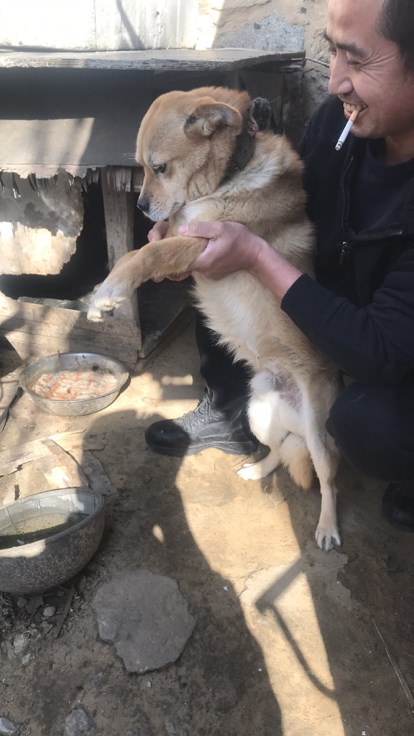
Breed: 3336-n000121-chinese_rural_dog